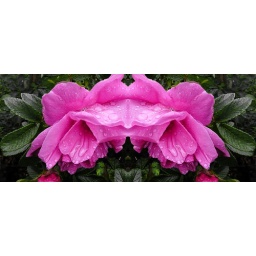
the wild beach rose that grows all over mount desert island, maine